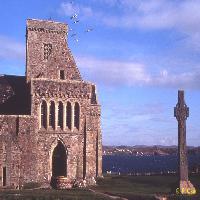
Weather: sun or clear